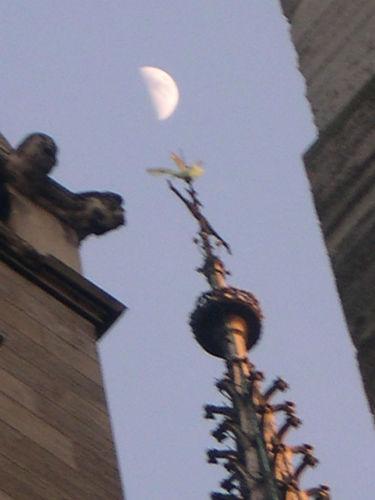
Weather: sun or clear